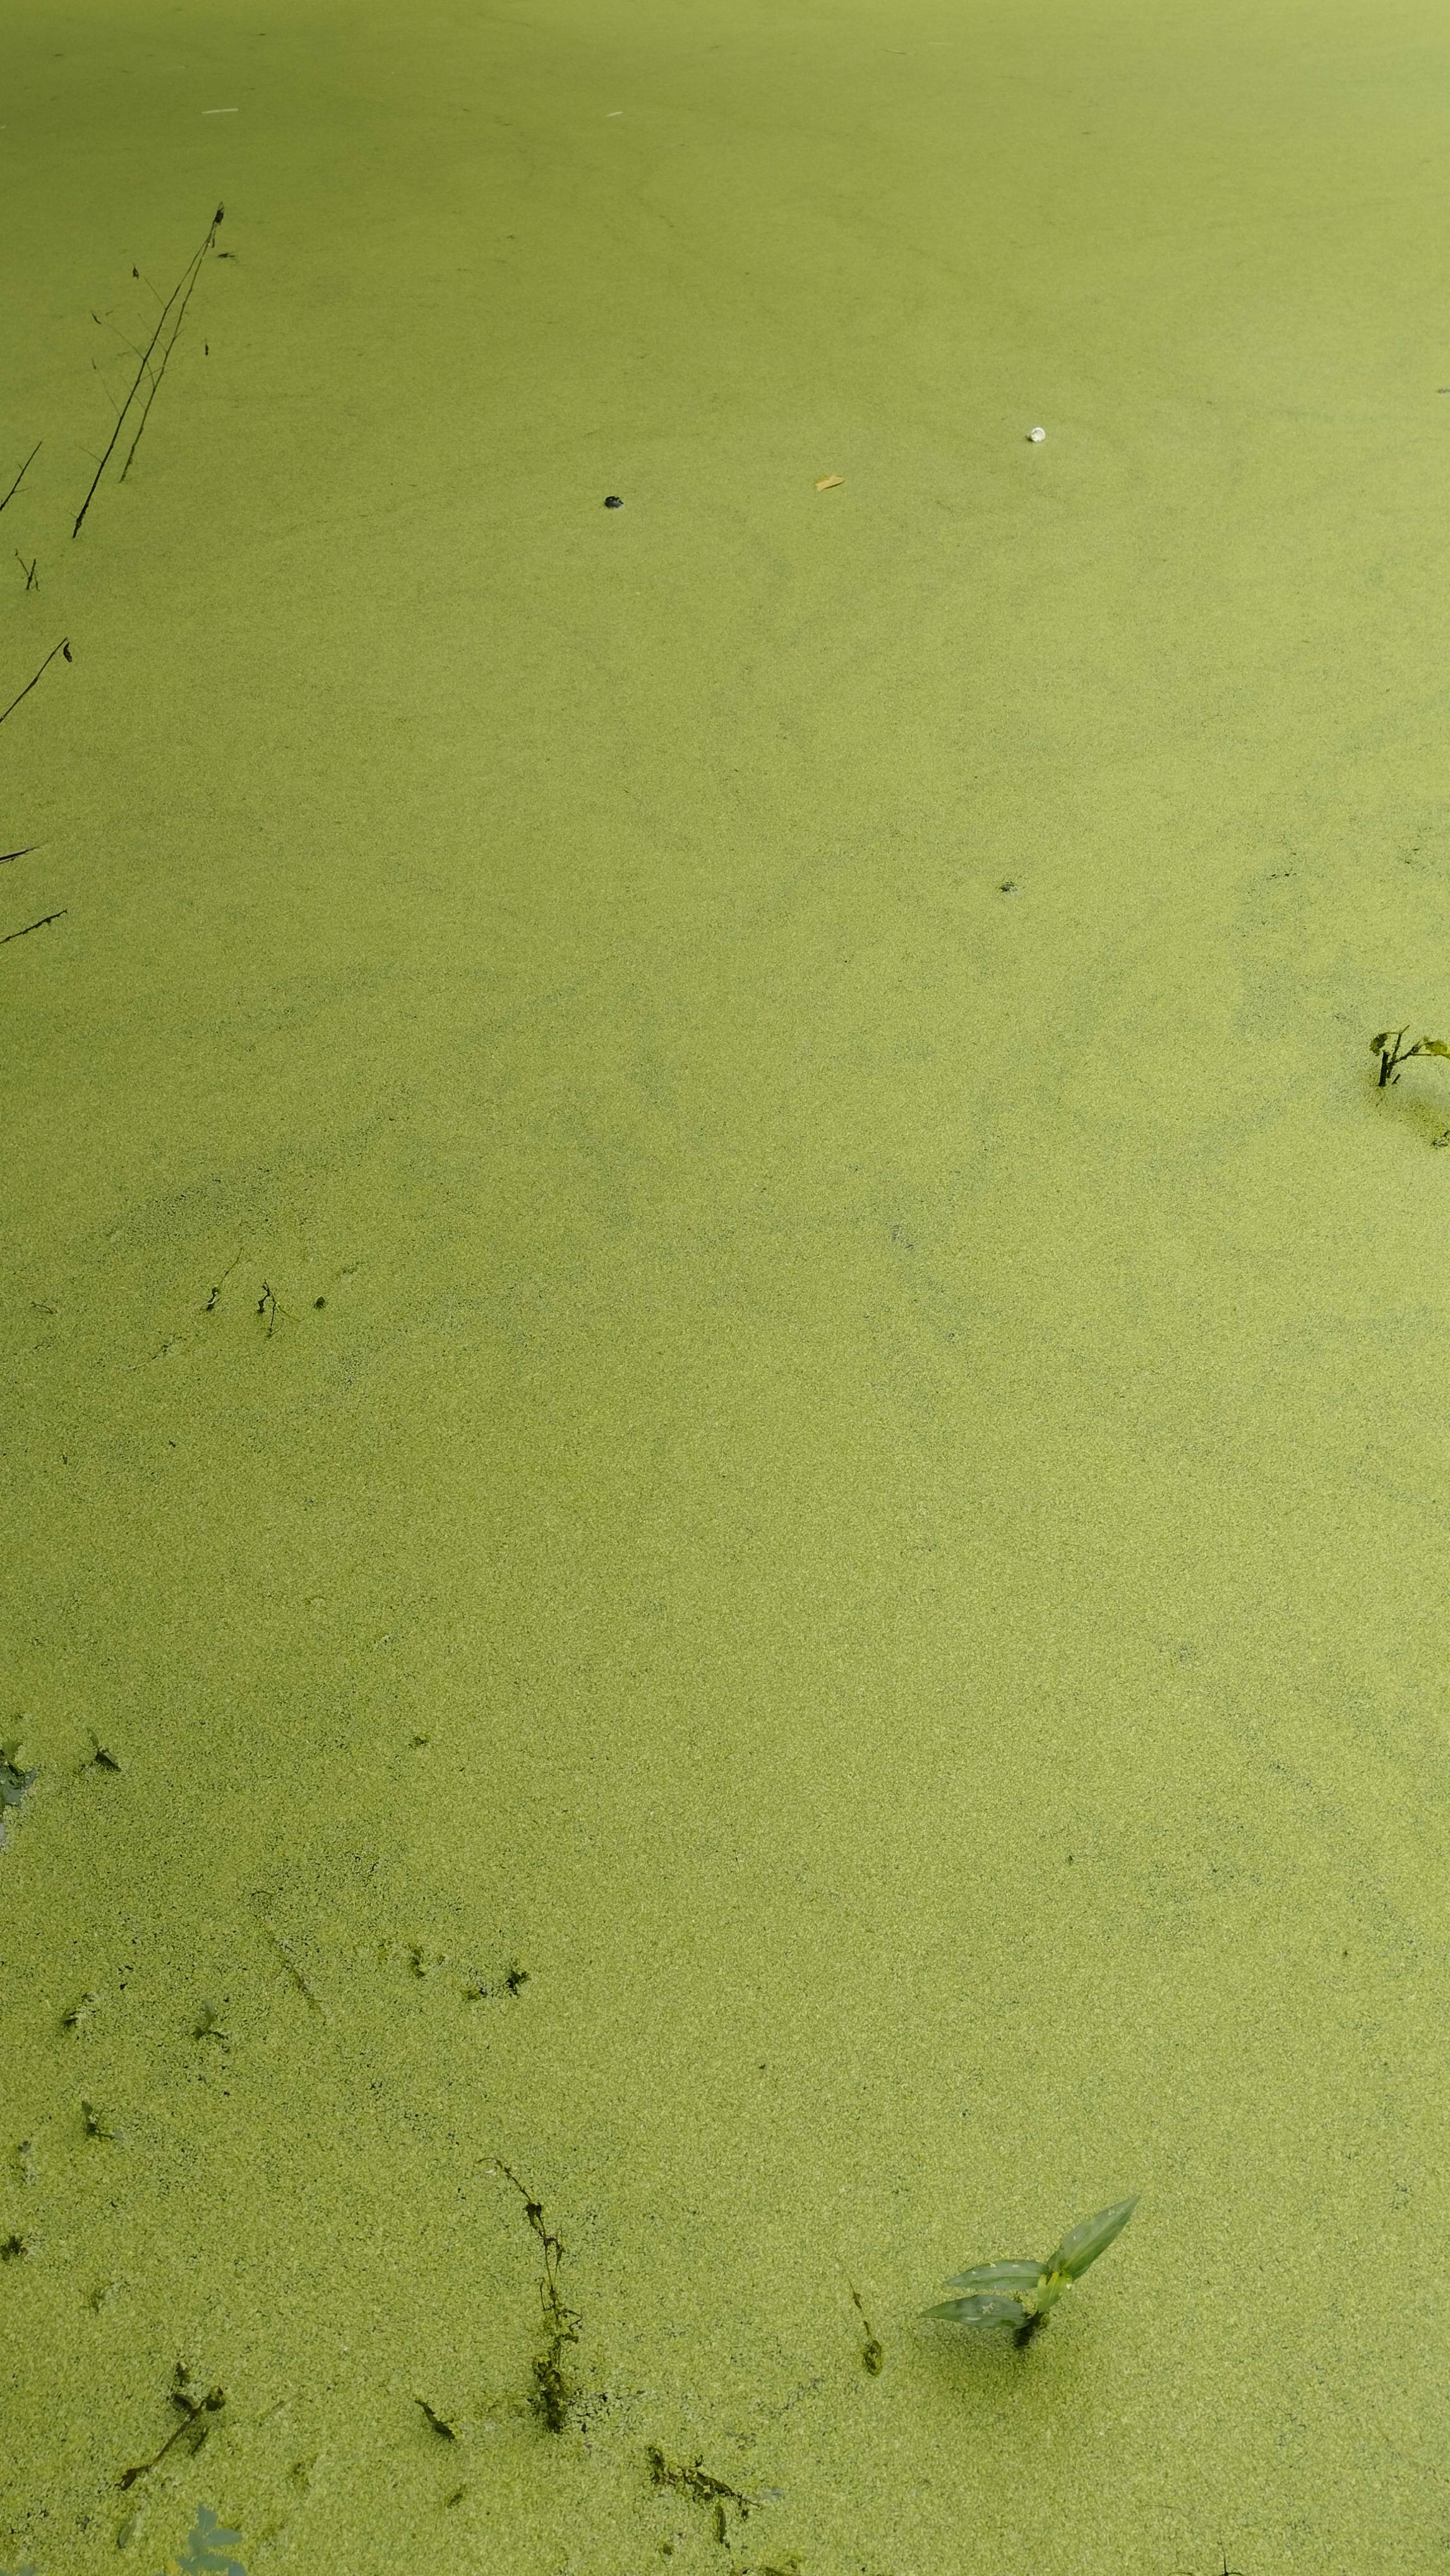
Species: Common Duckweeds (Lemna minor)